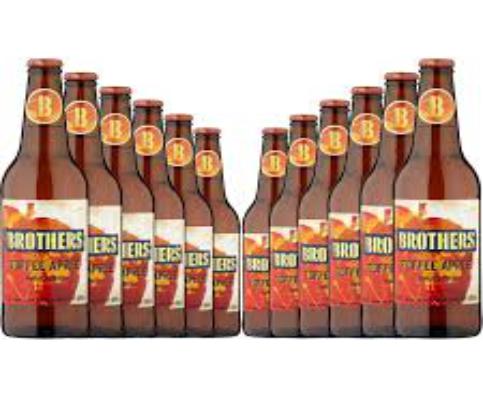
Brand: Brothers Cider
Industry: Food